Albert VII, Archduke of Austria

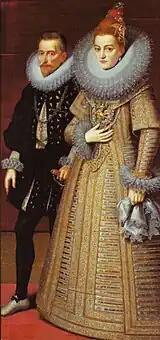
"Albert and Isabella Clara Eugenia", by Otto van Veen, 1615

The years of the Truce gave the Habsburg Netherlands a much needed breathing-space. The fields could again be worked in safety. The archducal regime encouraged the reclaiming of land that had been inundated in the course of the hostilities and sponsored the impoldering of the Moeren, a marshy area that is presently astride the Belgian–French border. The recovery of agriculture led in turn to a modest increase of the population after decades of demographic losses. Industry and in particular the luxury trades likewise underwent a recovery. International trade was however hampered by the closure of the River Scheldt. The archducal regime had plans to bypass the blockade with a system of canals linking Ostend via Bruges to the Scheldt in Ghent and joining the Meuse to the Rhine between Venlo and Rheinberg. In order to combat urban poverty, the government supported the creation of a network of Monti di Pietà based on the Italian model.